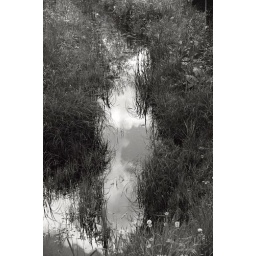
clouds in water